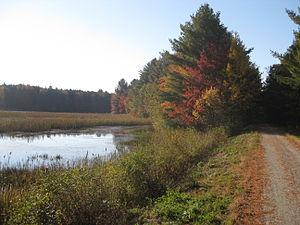
Swanton est une municipalité dans l'État du Vermont aux États-Unis. Sa population était de 6 203 en l'an 2000.